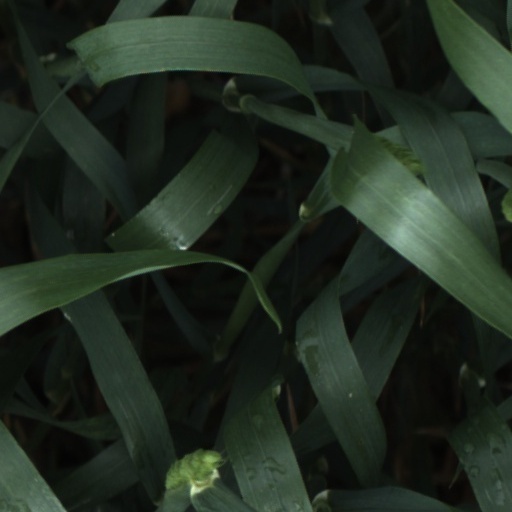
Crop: wheat